Bush Blitz

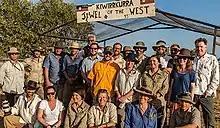
Bush Blitz team at Kiwirrkurra Indigenous Protected area in the Gibson Desert

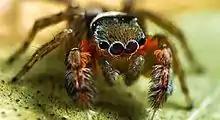
A new species of jumping spider discovered at the Quinkan Bush Blitz in 2017

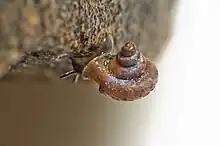
Gastropoda "Gyliotrachela australis" trumpet snail, Bush Blitz Fish River Station, Douglas Daly Research Farm, NT

Bush Blitz is a species discovery program conducting scientific surveys in Australian terrestrial and marine environments to document known and new fungi, plants and animals. The program is a partnership between the Australian Government, BHP Sustainable Communities and Earthwatch Australia. Bush Blitz is managed through Parks Australia and the Australian Biological Resources Study. The program began in 2010, the International Year of Biodiversity, involving specialist taxonomists, indigenous communities, rangers and landowners, teachers, students and BHP employees. Bush Blitz funds taxonomy and further research based on material collected during Bush Blitz surveys, specifically targeted to assist in the publication of new species and the resolution of problematic groups collected from surveys.